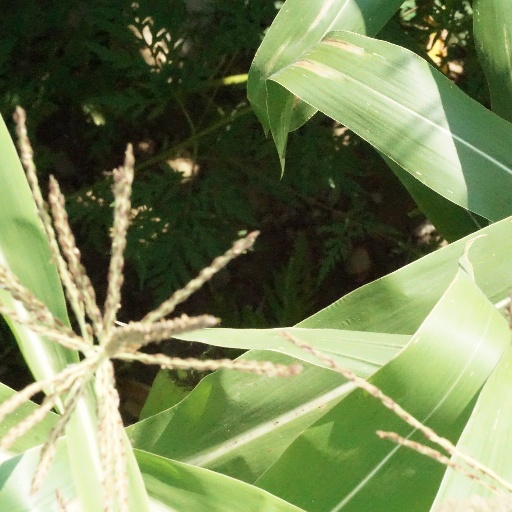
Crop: maize; corn